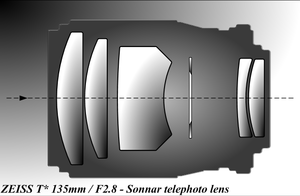
En première approximation, un objectif de longue focale, ou téléobjectif, est un objectif dont la focale est supérieure à la diagonale de la surface sensible cible. L'utilisation de ce type d'objectif permet d'obtenir un angle de champ réduit, ce qui autorise soit un cadrage beaucoup plus serré, soit un point de vue plus éloigné. Elle entraîne une perspective écrasée qui rapproche les objets.